2017 WTA Finals

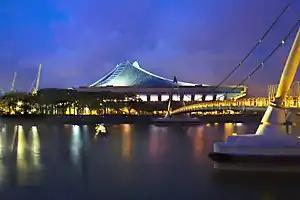
Singapore Indoor Stadium hosted the WTA Finals for the first time in 2014.

The 2017 WTA Finals took place at the Singapore Indoor Stadium the week of October 23, 2017, and was the 47th edition of the event. The tournament was run by the Women's Tennis Association (WTA) as part of the 2017 WTA Tour. Singapore is now the ninth city to host the WTA Finals since its inauguration in 1972 and will host the event for at least five years.